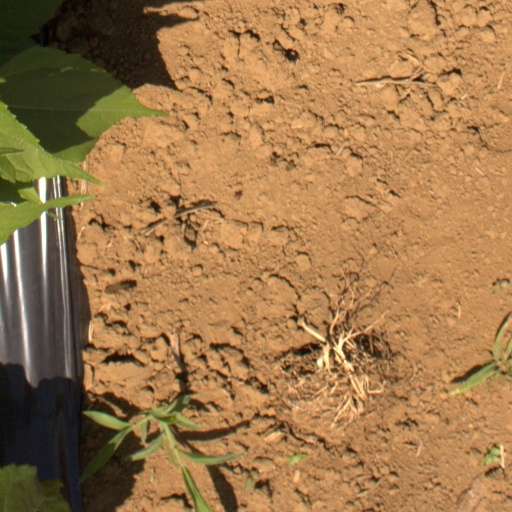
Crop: Jerusalem artichoke